Summer School (2006 film)

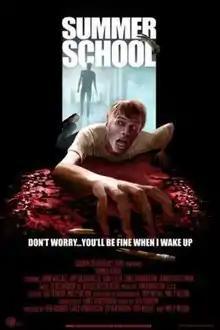

Summer School is a 2006 American independent anthology horror film created by Minnesota-based production company Random Creatureface Films.